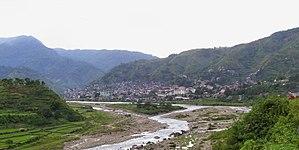
Bontoc est une municipalité de 3ᵉ classe située dans la Mountain Province aux Philippines. Selon le recensement de 2010 elle est peuplée de 23 980 habitants.